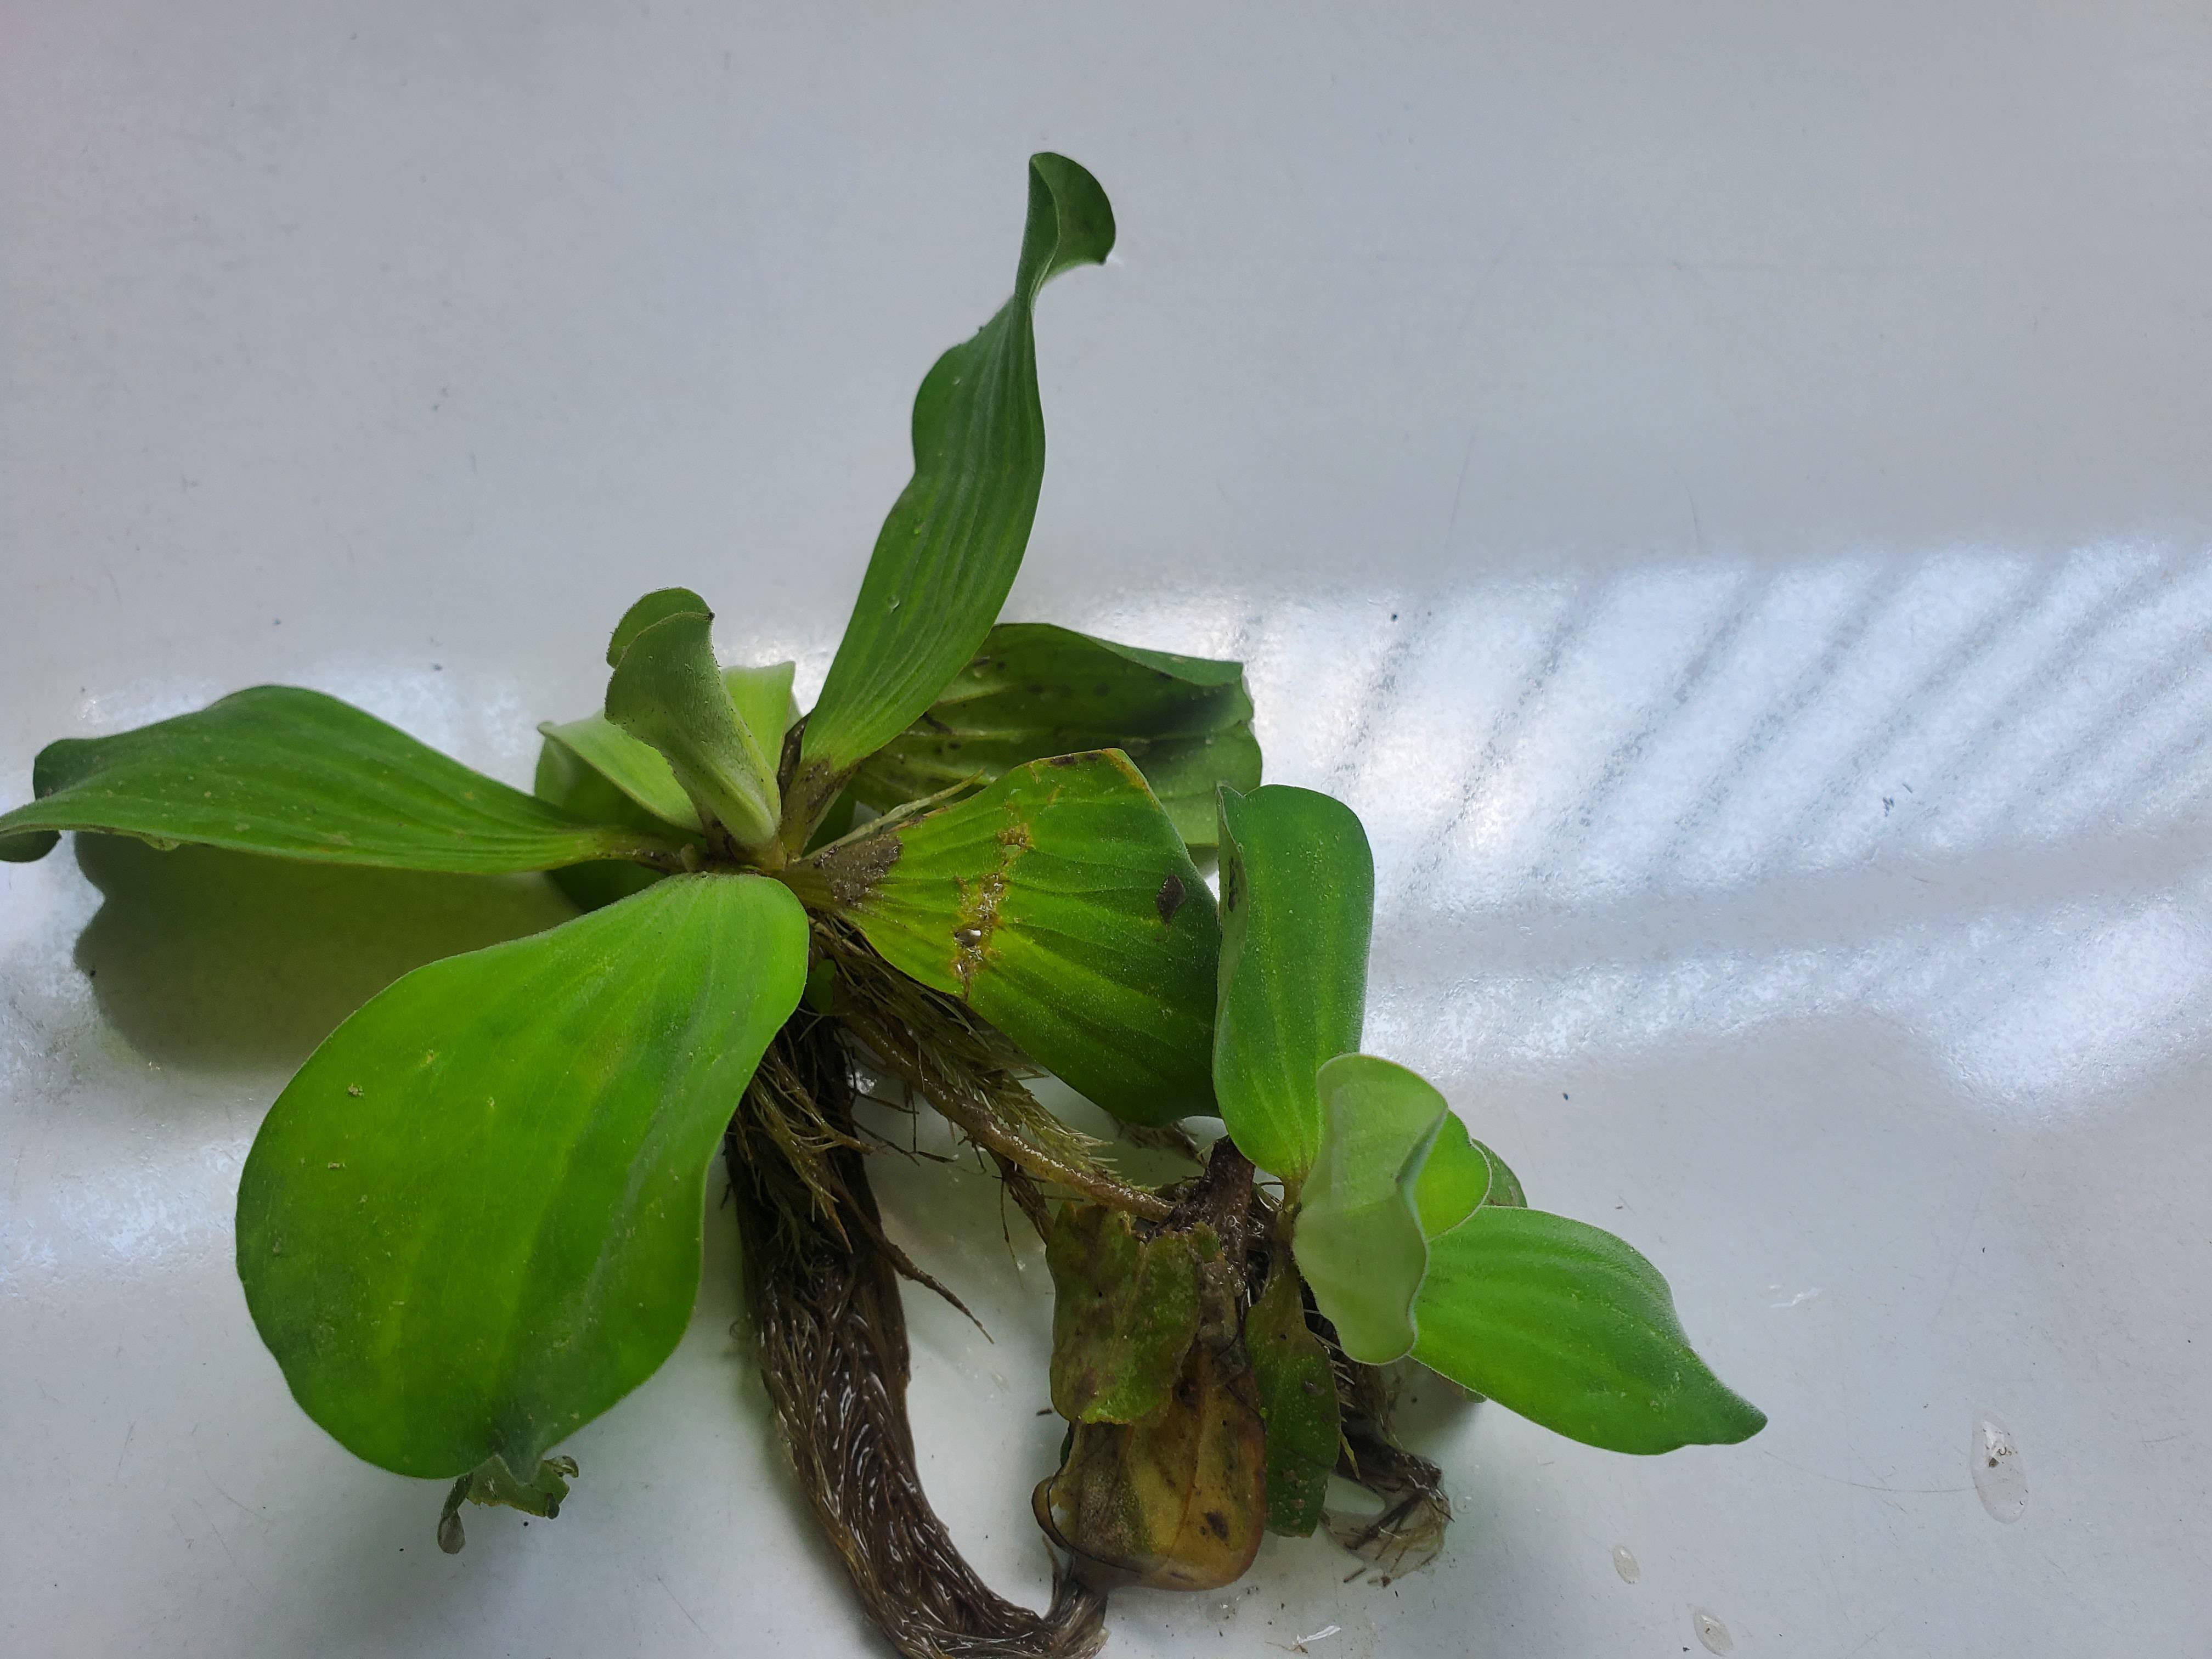
Species: Water Lettuce (Pistia stratiotes)